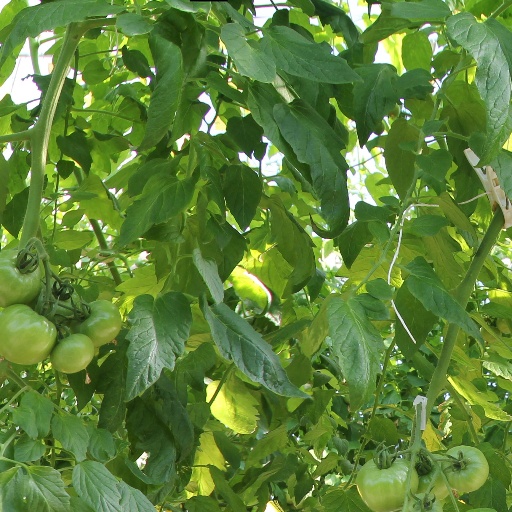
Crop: tomato